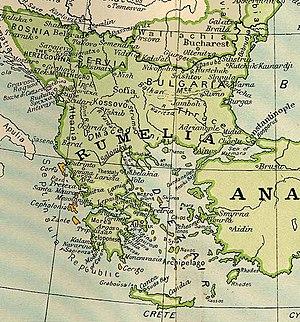
La Roumélie est le terme utilisé à partir du XVᵉ siècle pour désigner la partie de la péninsule balkanique sous domination ottomane. Selon le contexte, le terme peut faire référence à différentes régions de la péninsule balkanique.